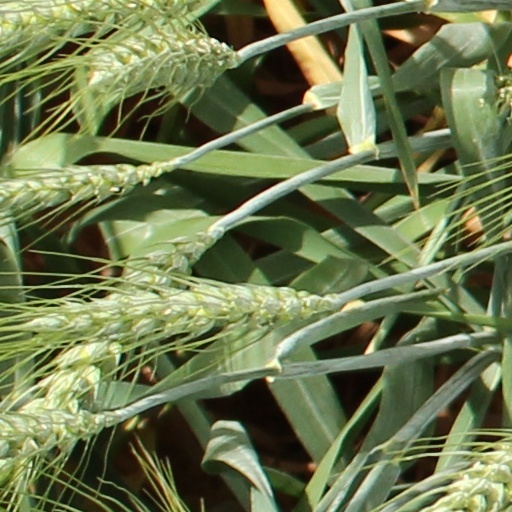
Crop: wheat